Aircraft flight manual

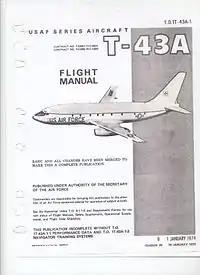

An aircraft flight manual (AFM) is a paper book or electronic information set containing information required to operate an aircraft of certain type or particular aircraft of that type (each AFM is tailored for a specific aircraft, though aircraft of the same type naturally have very similar AFMs). The information within an AFM is also referred to as Technical Airworthiness Data (TAWD). A typical flight manual will contain the following: operating limitations, Normal/Abnormal/Emergency operating procedures, performance data and loading information.